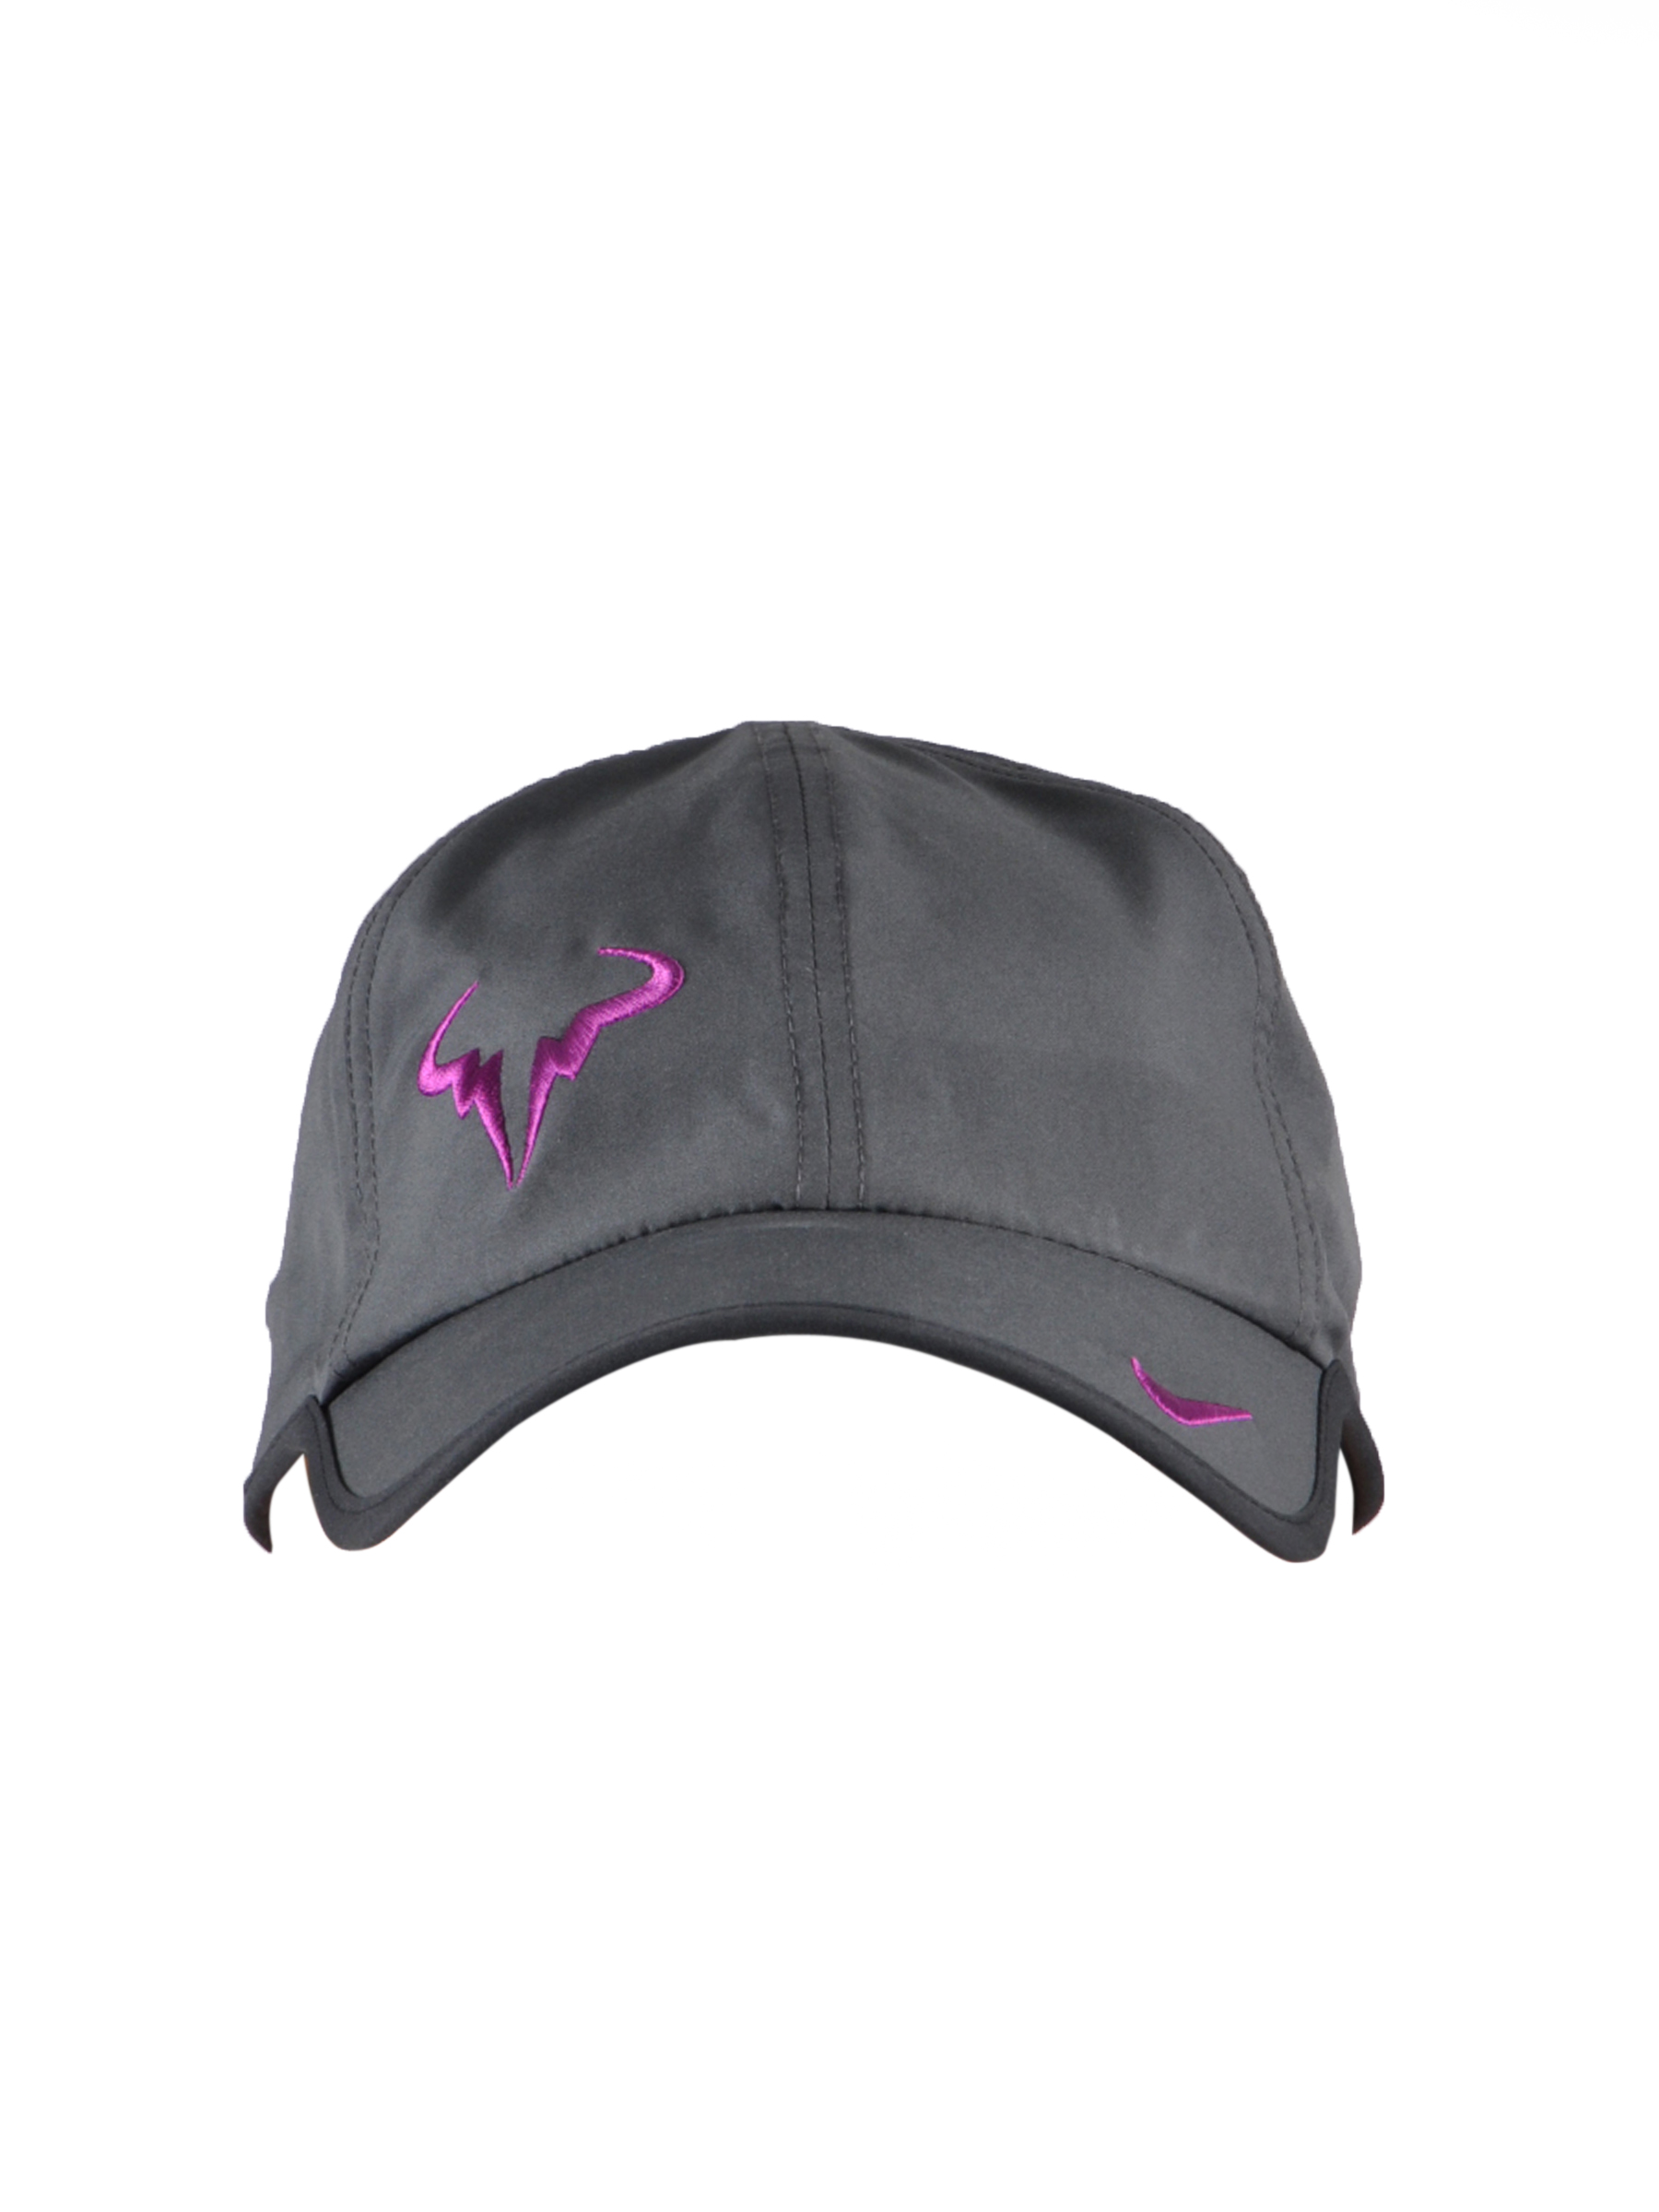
Nike Unisex Grey Tennis Cap
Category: Accessories / Headwear / Caps
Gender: Unisex
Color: Grey
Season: Summer 2012
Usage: Sports